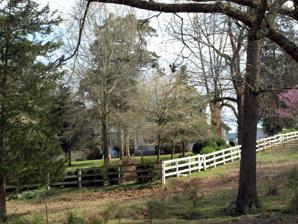
Building: Robert G. Griffith Sr. House
Country: United States of America
Year built: 1851
Historic house in Alabama, United States United States historic place Robert G. Griffith Sr. House U.S. National Register of Historic Places Alabama Register of Landmarks and Heritage The house in April 2015 Show map of Alabama Show map of the United States Nearest city Summit, Alabama Coordinates 34°12′38″N 86°28′38″W / 34.21056°N 86.47722°W / 34.21056; -86.47722 Area 70 acres (28 ha) Built by Joseph Britton Architectural style I-house NRHP reference No. 00000143 Significant dates Added to NRHP March 14, 2000 Designated ARLH June 30, 1995 The Robert G. Griffith Sr. House is a historic house near Summit , Blount County, Alabama , United States .  As the only surviving early I-house in Blount County, the dwelling is representative of the residence of a financially comfortable agricultural family in the Appalachian region of Alabama.  It was added to the Alabama Register of Landmarks and Heritage on June 30, 1995, and to the National Register of Historic Places on March 14, 2000. History Pennsylvania -born and Welsh -descended Robert Griffin Griffith (1801–1856) became one of the first permanent settlers in Alabama after the Cherokee Removal . He eventually married Mary E. Vanzant of Franklin County, Tennessee , and became the postmaster of Summit in July 1846.  By 1850, Griffith owned 400 acres (160 ha) of farmland.  The house was completed in 1851 by mechanic Joseph Britton with the aid of a “Mr. Sterling”.  Griffith purchased a portable cotton gin shortly before his death in 1856, marking a shift from corn as the farm's primary product.  The house remained in the family at least through its NRHP listing in 2000. Architecture The two-story I-house was built in 1851.  Brick chimneys (rebuilt in the 1940s) buttress the main block, with a third chimney on a rear ell .  The center of the five-bay façade has a double height, gable-roofed porch.  The sidelights on the main entry door are unusually wide, consisting of two rows of five panes. The interior of the main block has a center hall plan , with a single room on either side.  A steep, enclosed stairway in what was originally the rear porch leads to the second floor.  The single-story ell, originally the dining room, was connected via a breezeway to a cookhouse; a porch along the main rear and the ell was enclosed in the early 1900s to create the present dining room and kitchen.  The interior exhibits rarely-surviving faux painting on the parlor baseboards and mantel, and on doors throughout the house. References